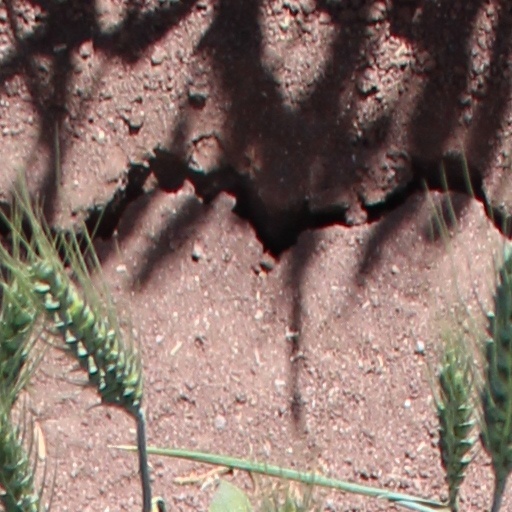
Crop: wheat